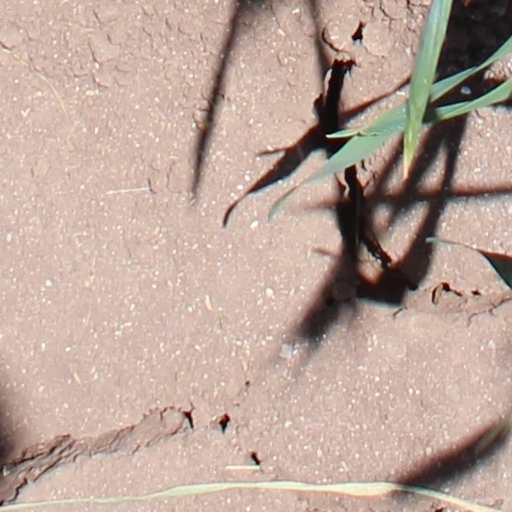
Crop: wheat